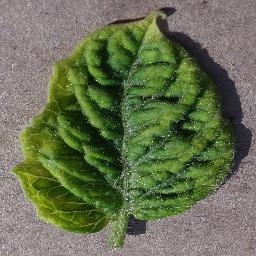
Label: Tomato___Tomato_Yellow_Leaf_Curl_Virus